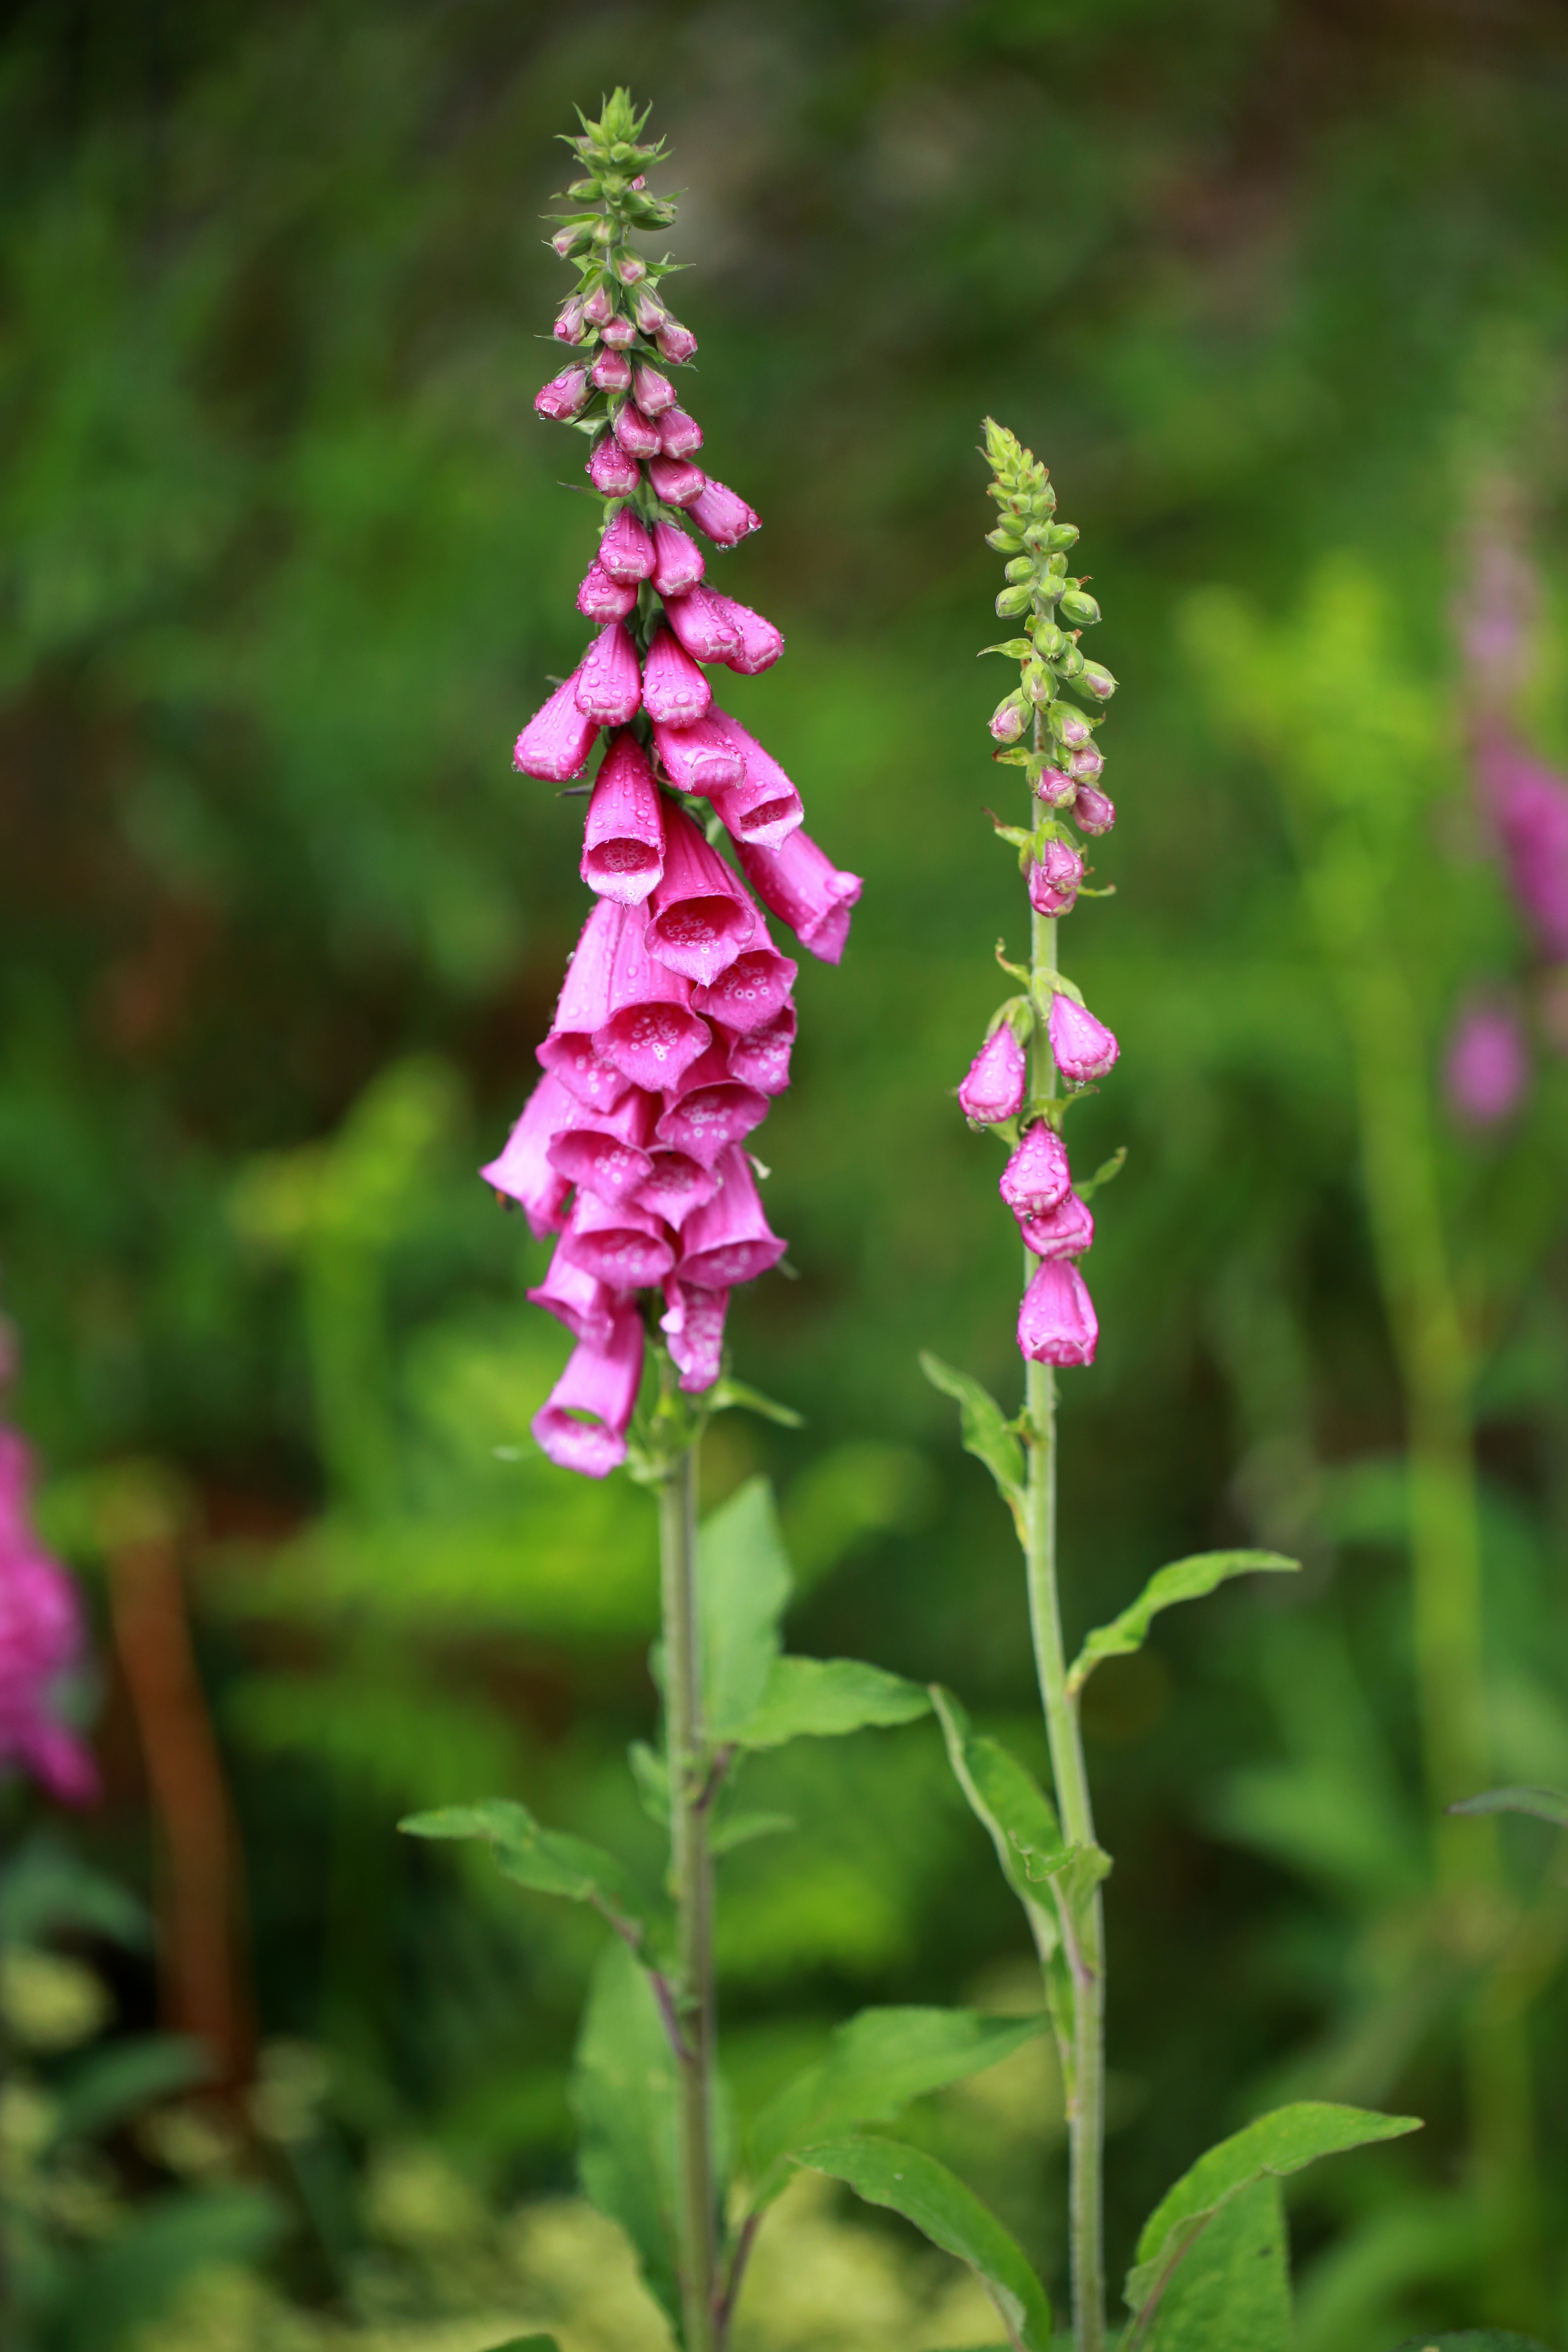
plant, flower, france, europe, herb, canon, botany, flora, wildflower, printemps, rhnealpes, ardche, roches, frankrijk, flore, massifcentral, floraisons, frankreich, digitales, digitalis, gladiolus, flowering plant, annual plant, land plant, dactylorhiza praetermissa